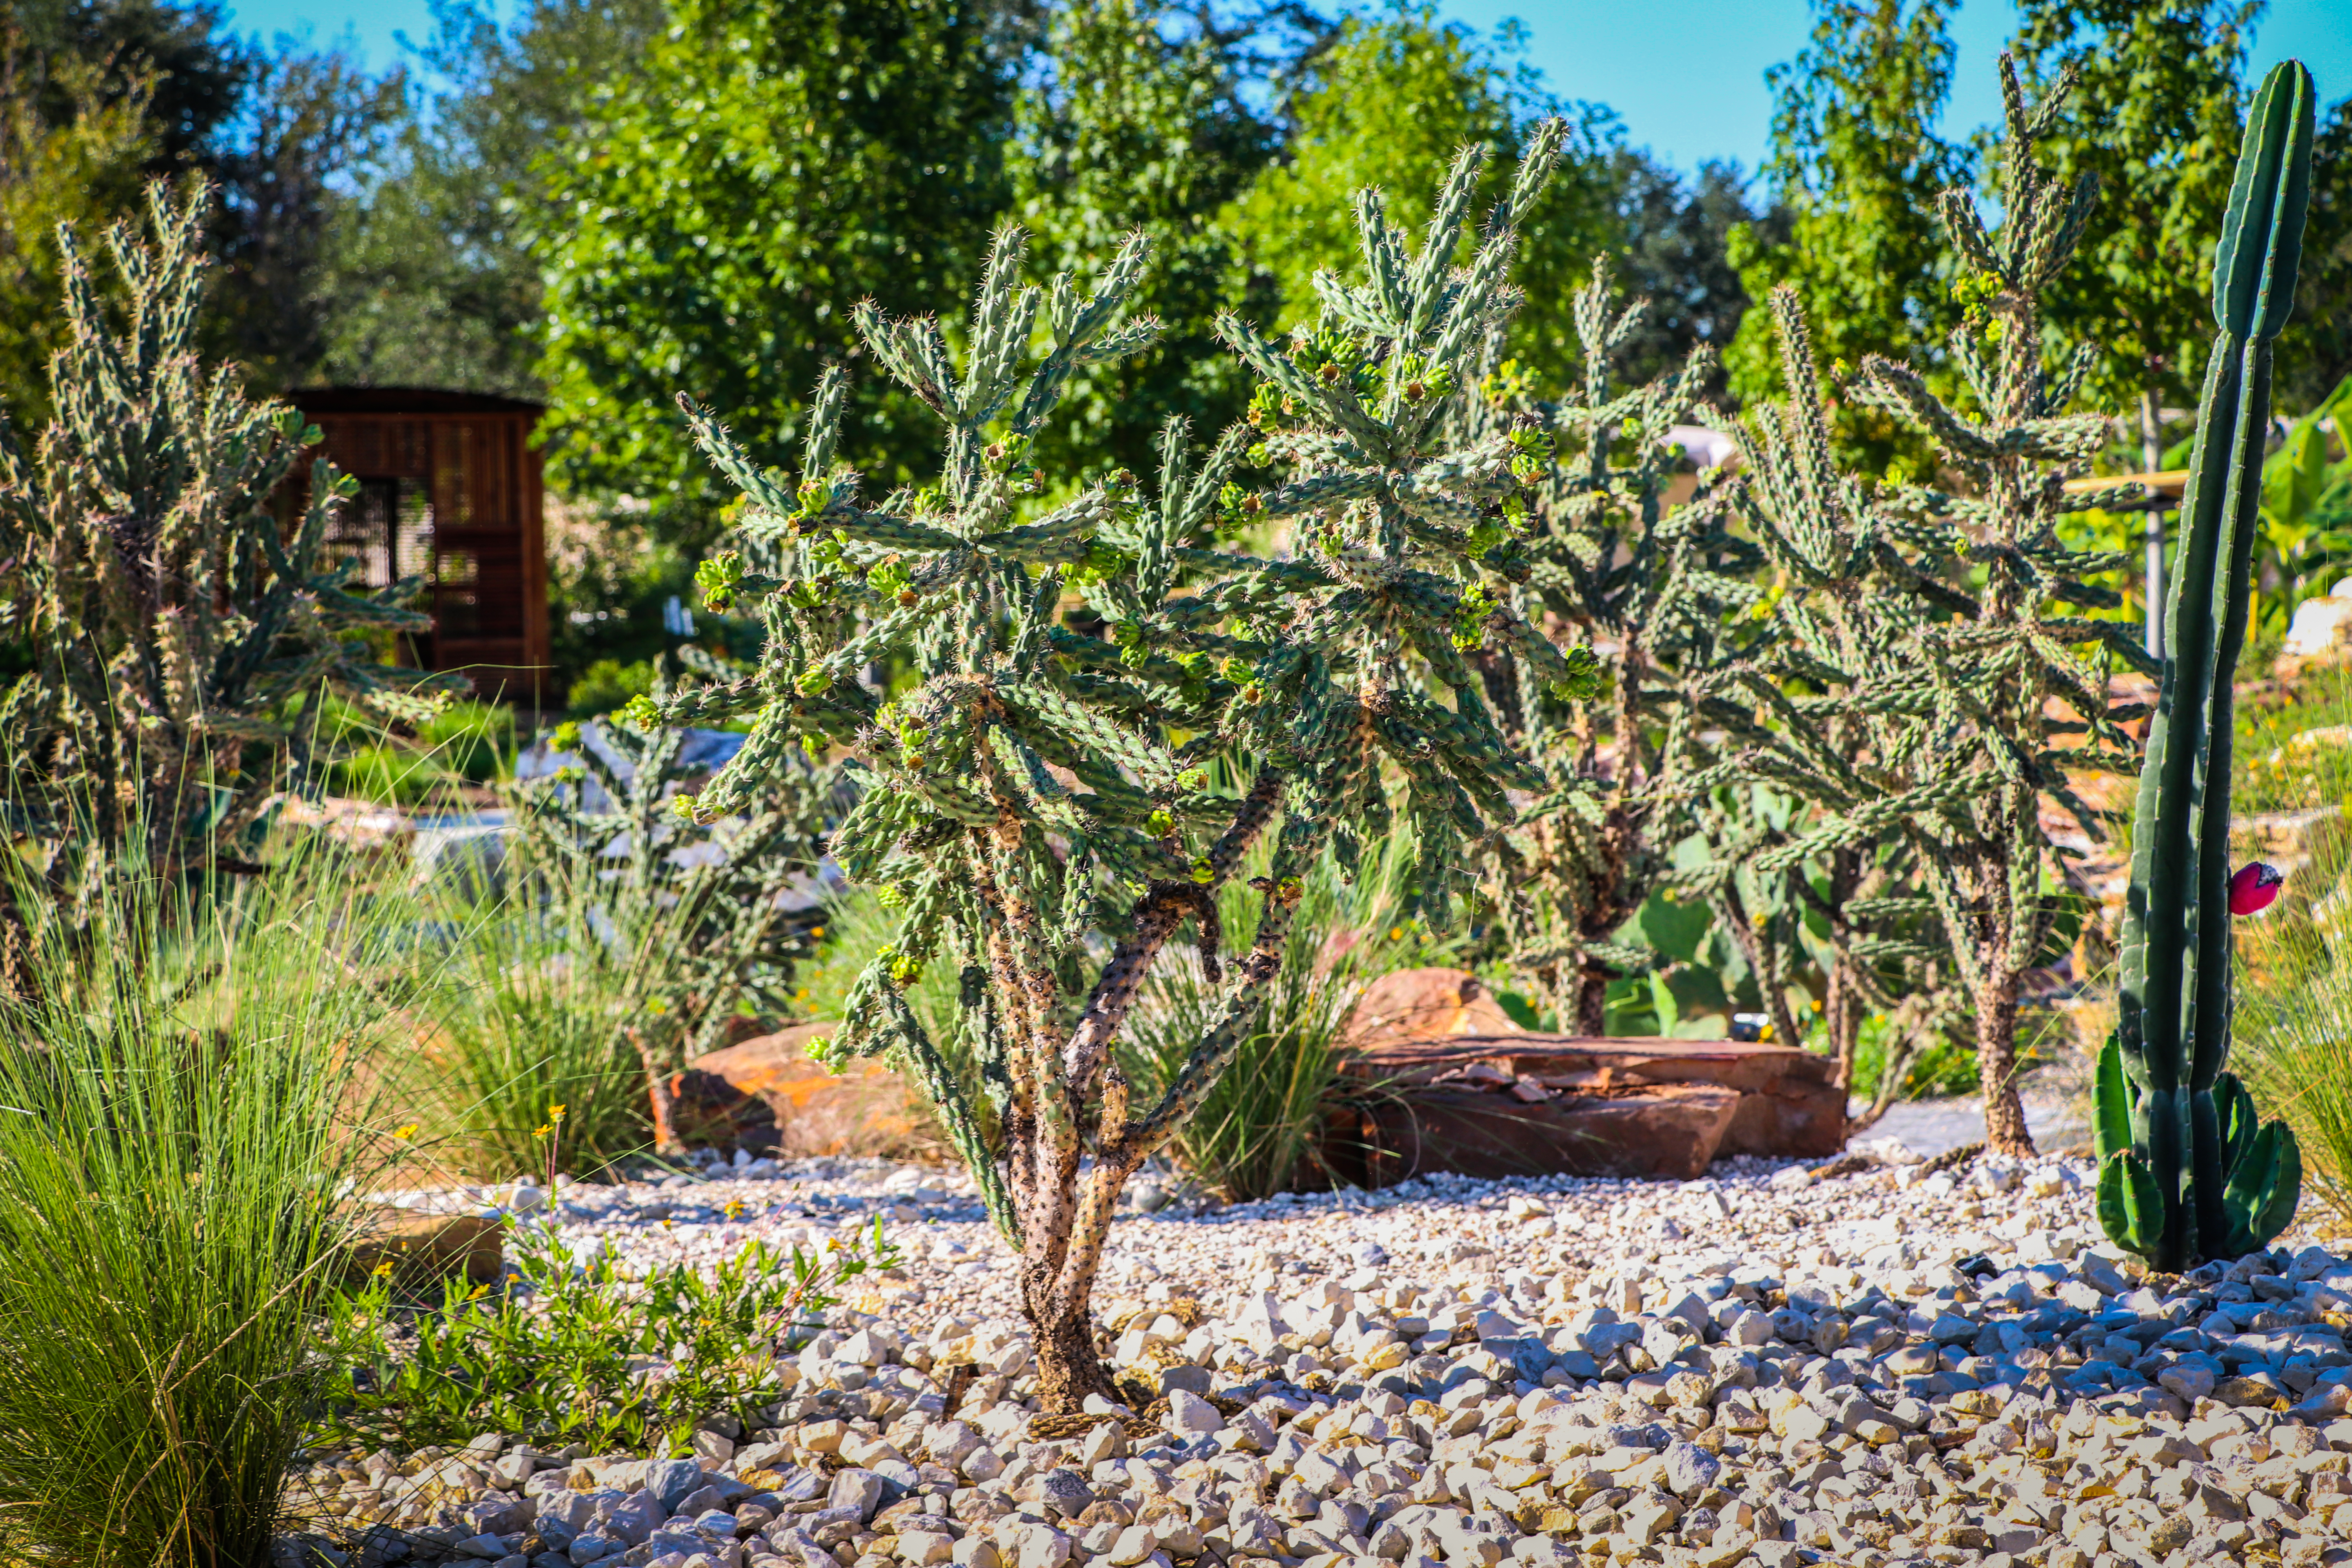
plants, tree, vegetation, plant, botany, real estate, landscape, woody plant, garden, house, flower, rock, home, vacation, landscaping, shrub, backyard, botanical garden, yard, palm tree